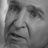
Emotion: sad